Ivory

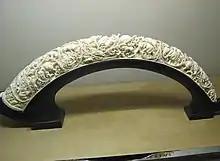
An elaborately carved ivory tusk in Sa'dabad Palace, Iran

Before plastics were introduced, ivory had many ornamental and practical uses, mainly because of the white color it presents when processed. It was formerly used to make cutlery handles, billiard balls, piano keys, Scottish bagpipes, buttons and a wide range of ornamental items.